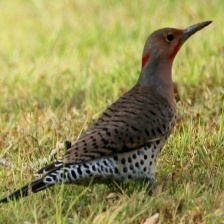
Species: NORTHERN FLICKER
Scientific name: COLAPTES AURATUS